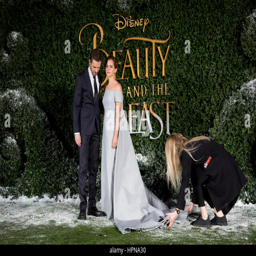
actors attending the launch event of beauty and the beast